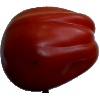
Label: Tomato Heart 1